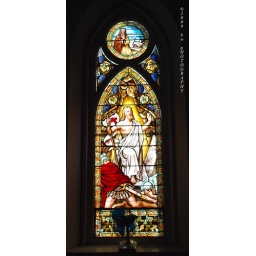
One of the stained glass windows inside Holy Family Catholic Church at 1387 NE 90th Avenue in Odin Kansas.